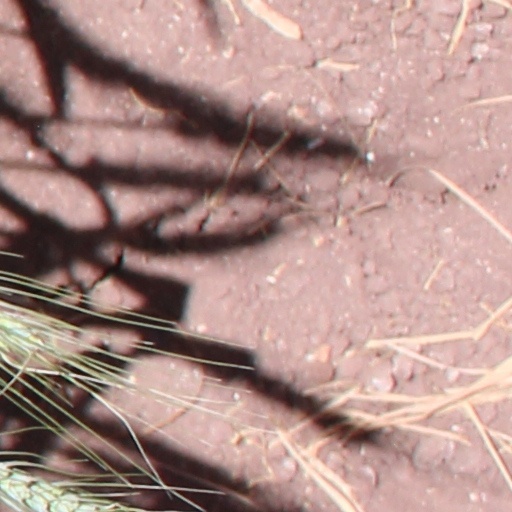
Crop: wheat